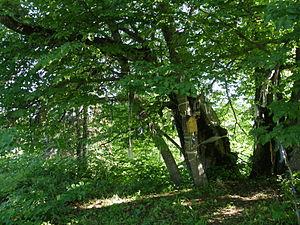
Ilumäe est un village de la commune de Vihula du comté de Viru-Ouest en Estonie.